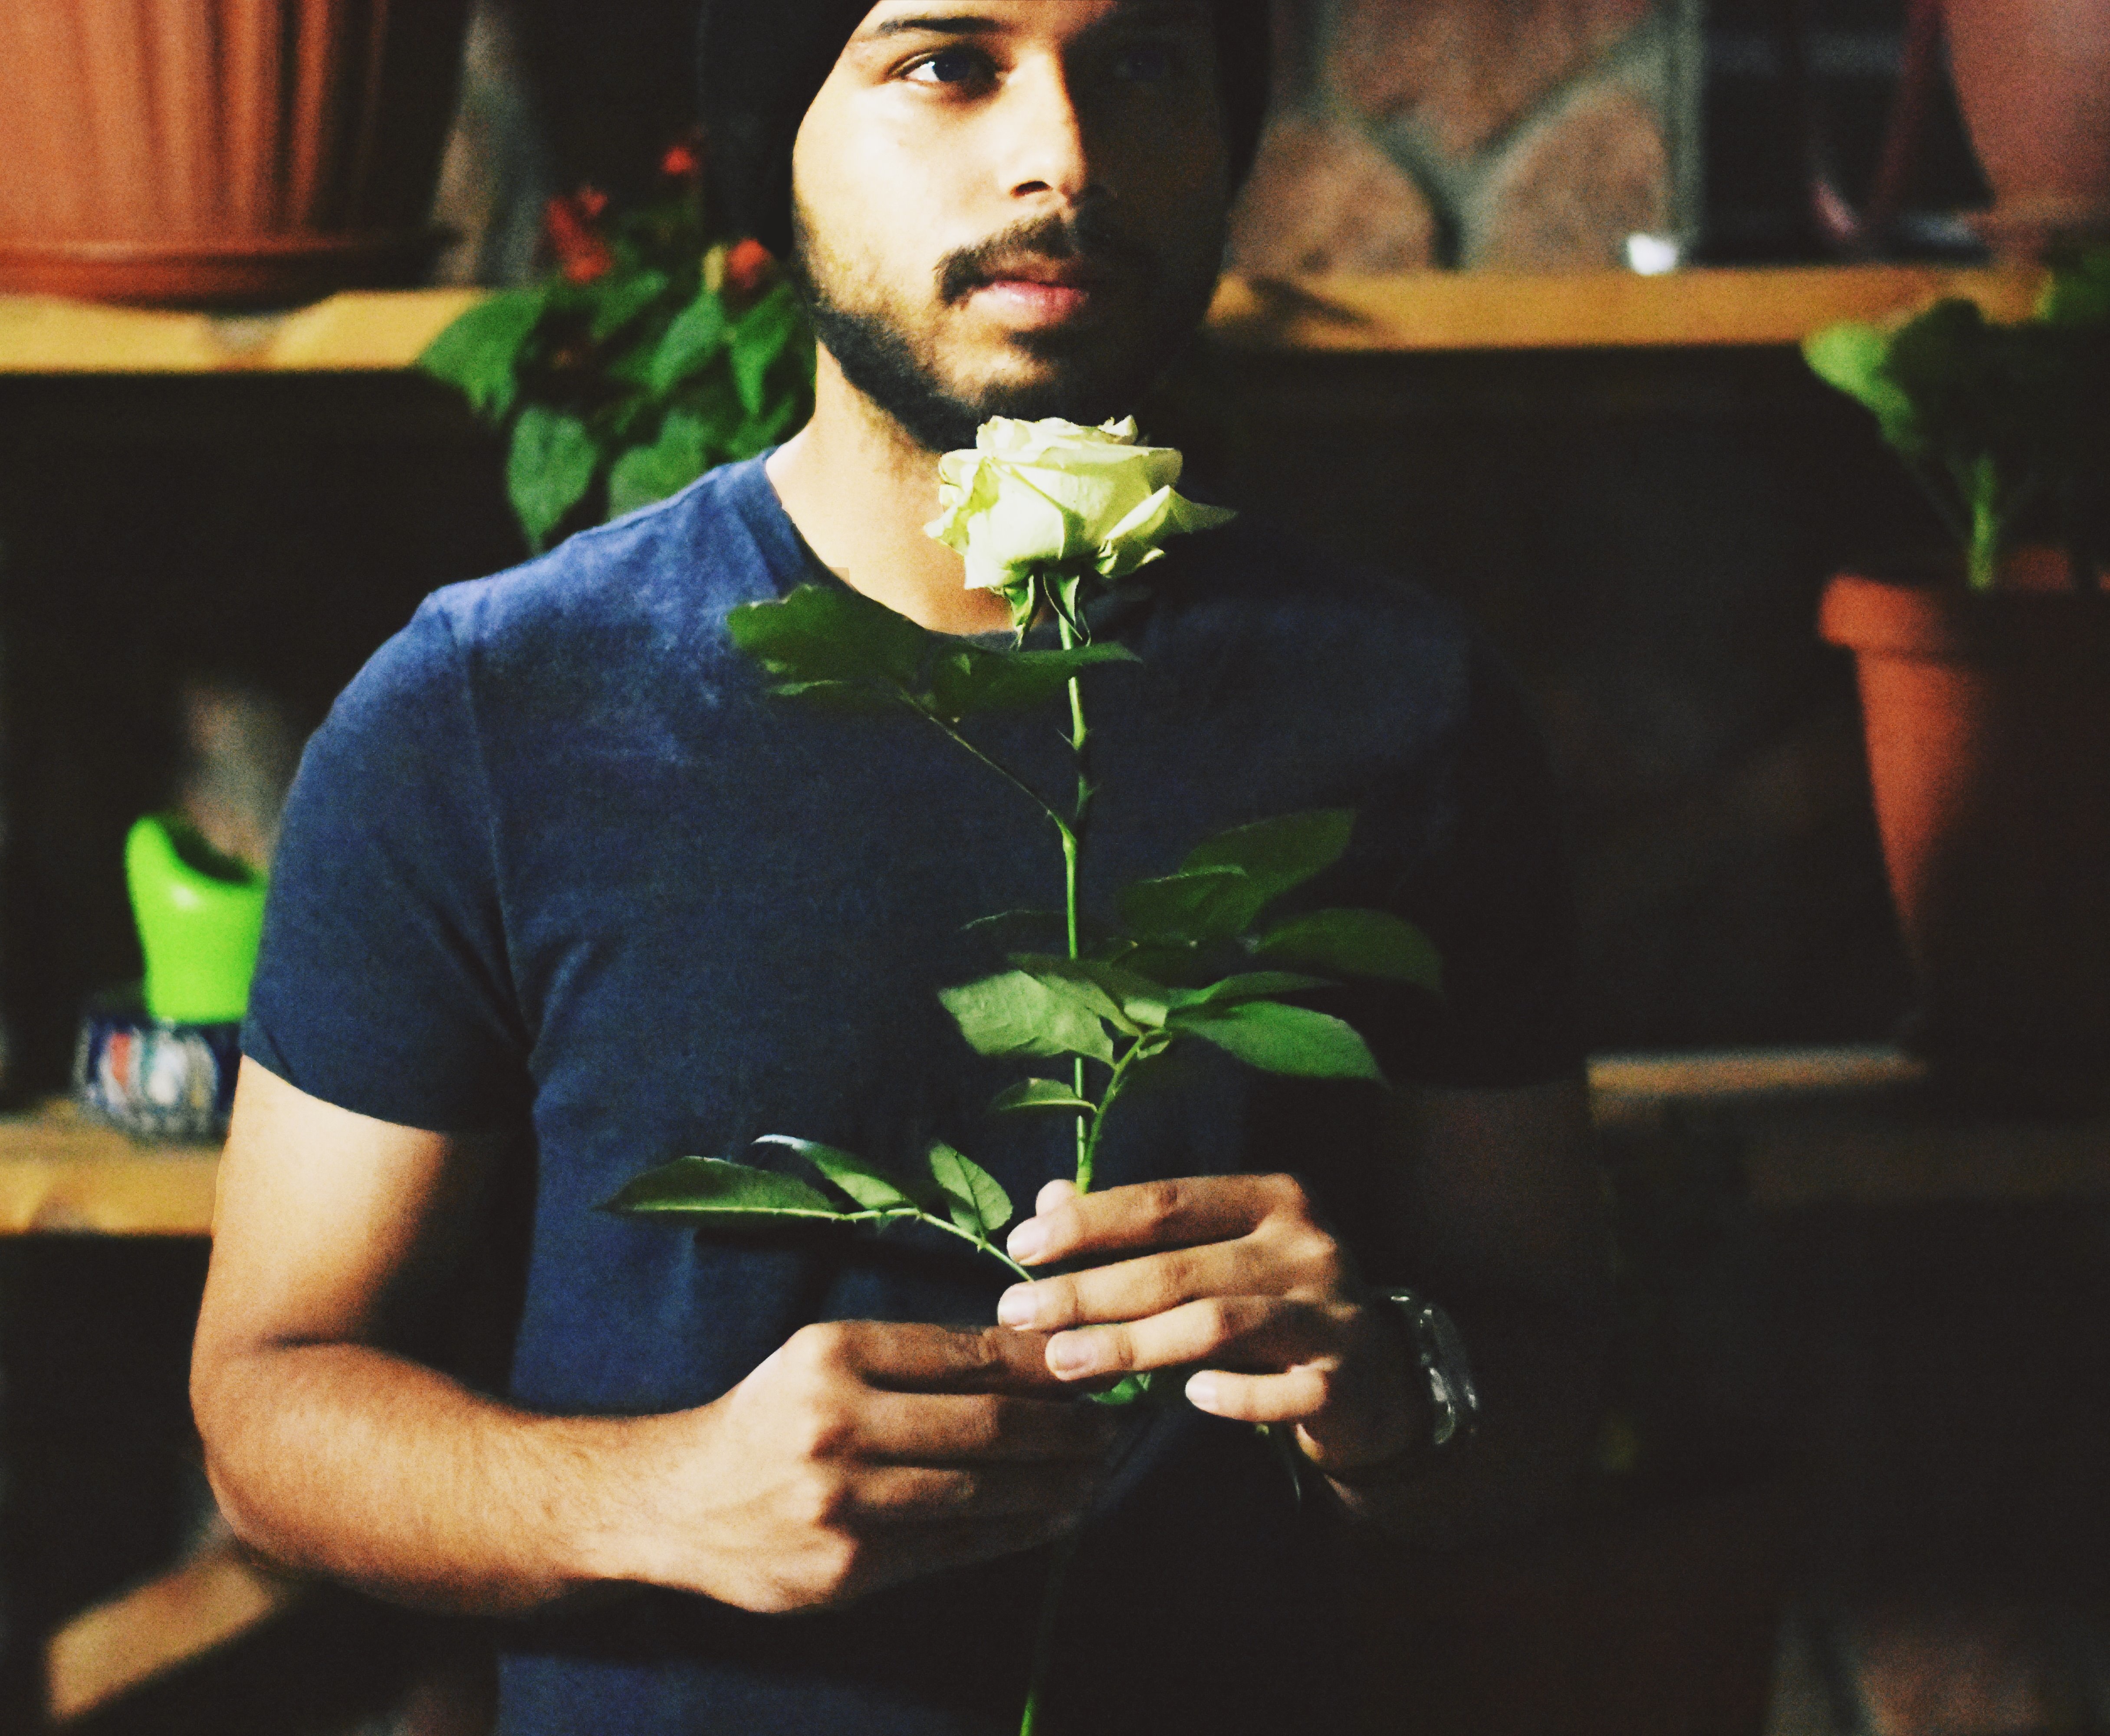
flower